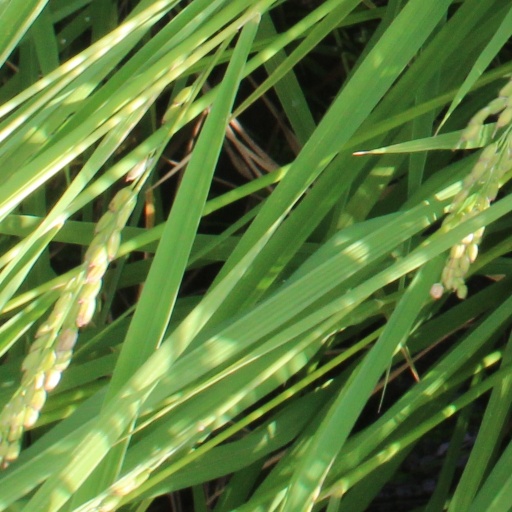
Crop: rice